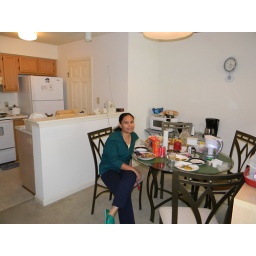
Flo in the kitchen of our new home